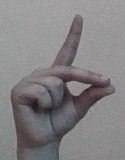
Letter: ta